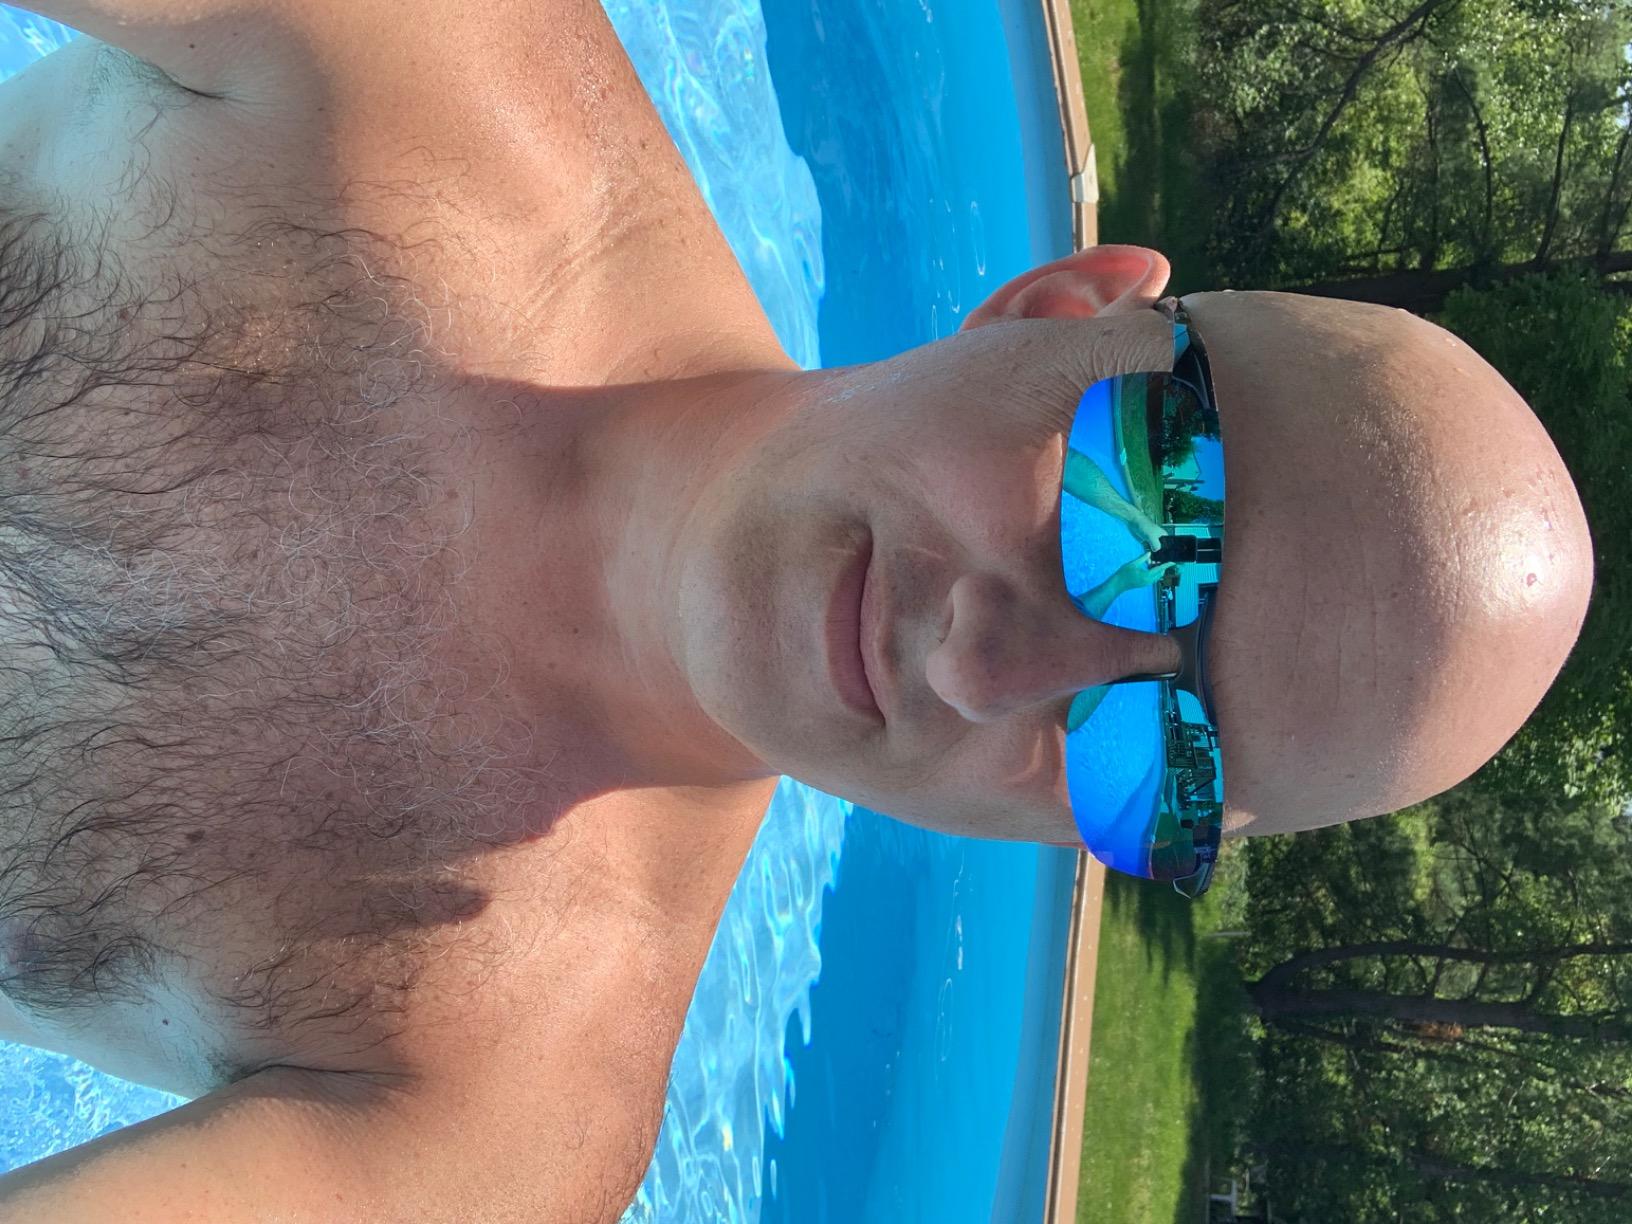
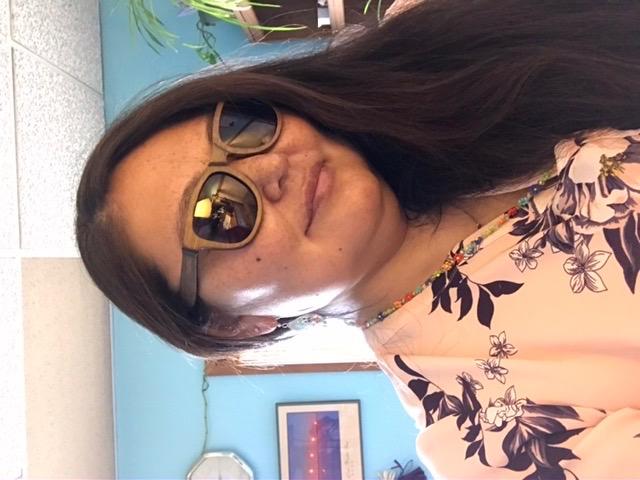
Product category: accessories_sunglasses
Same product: no